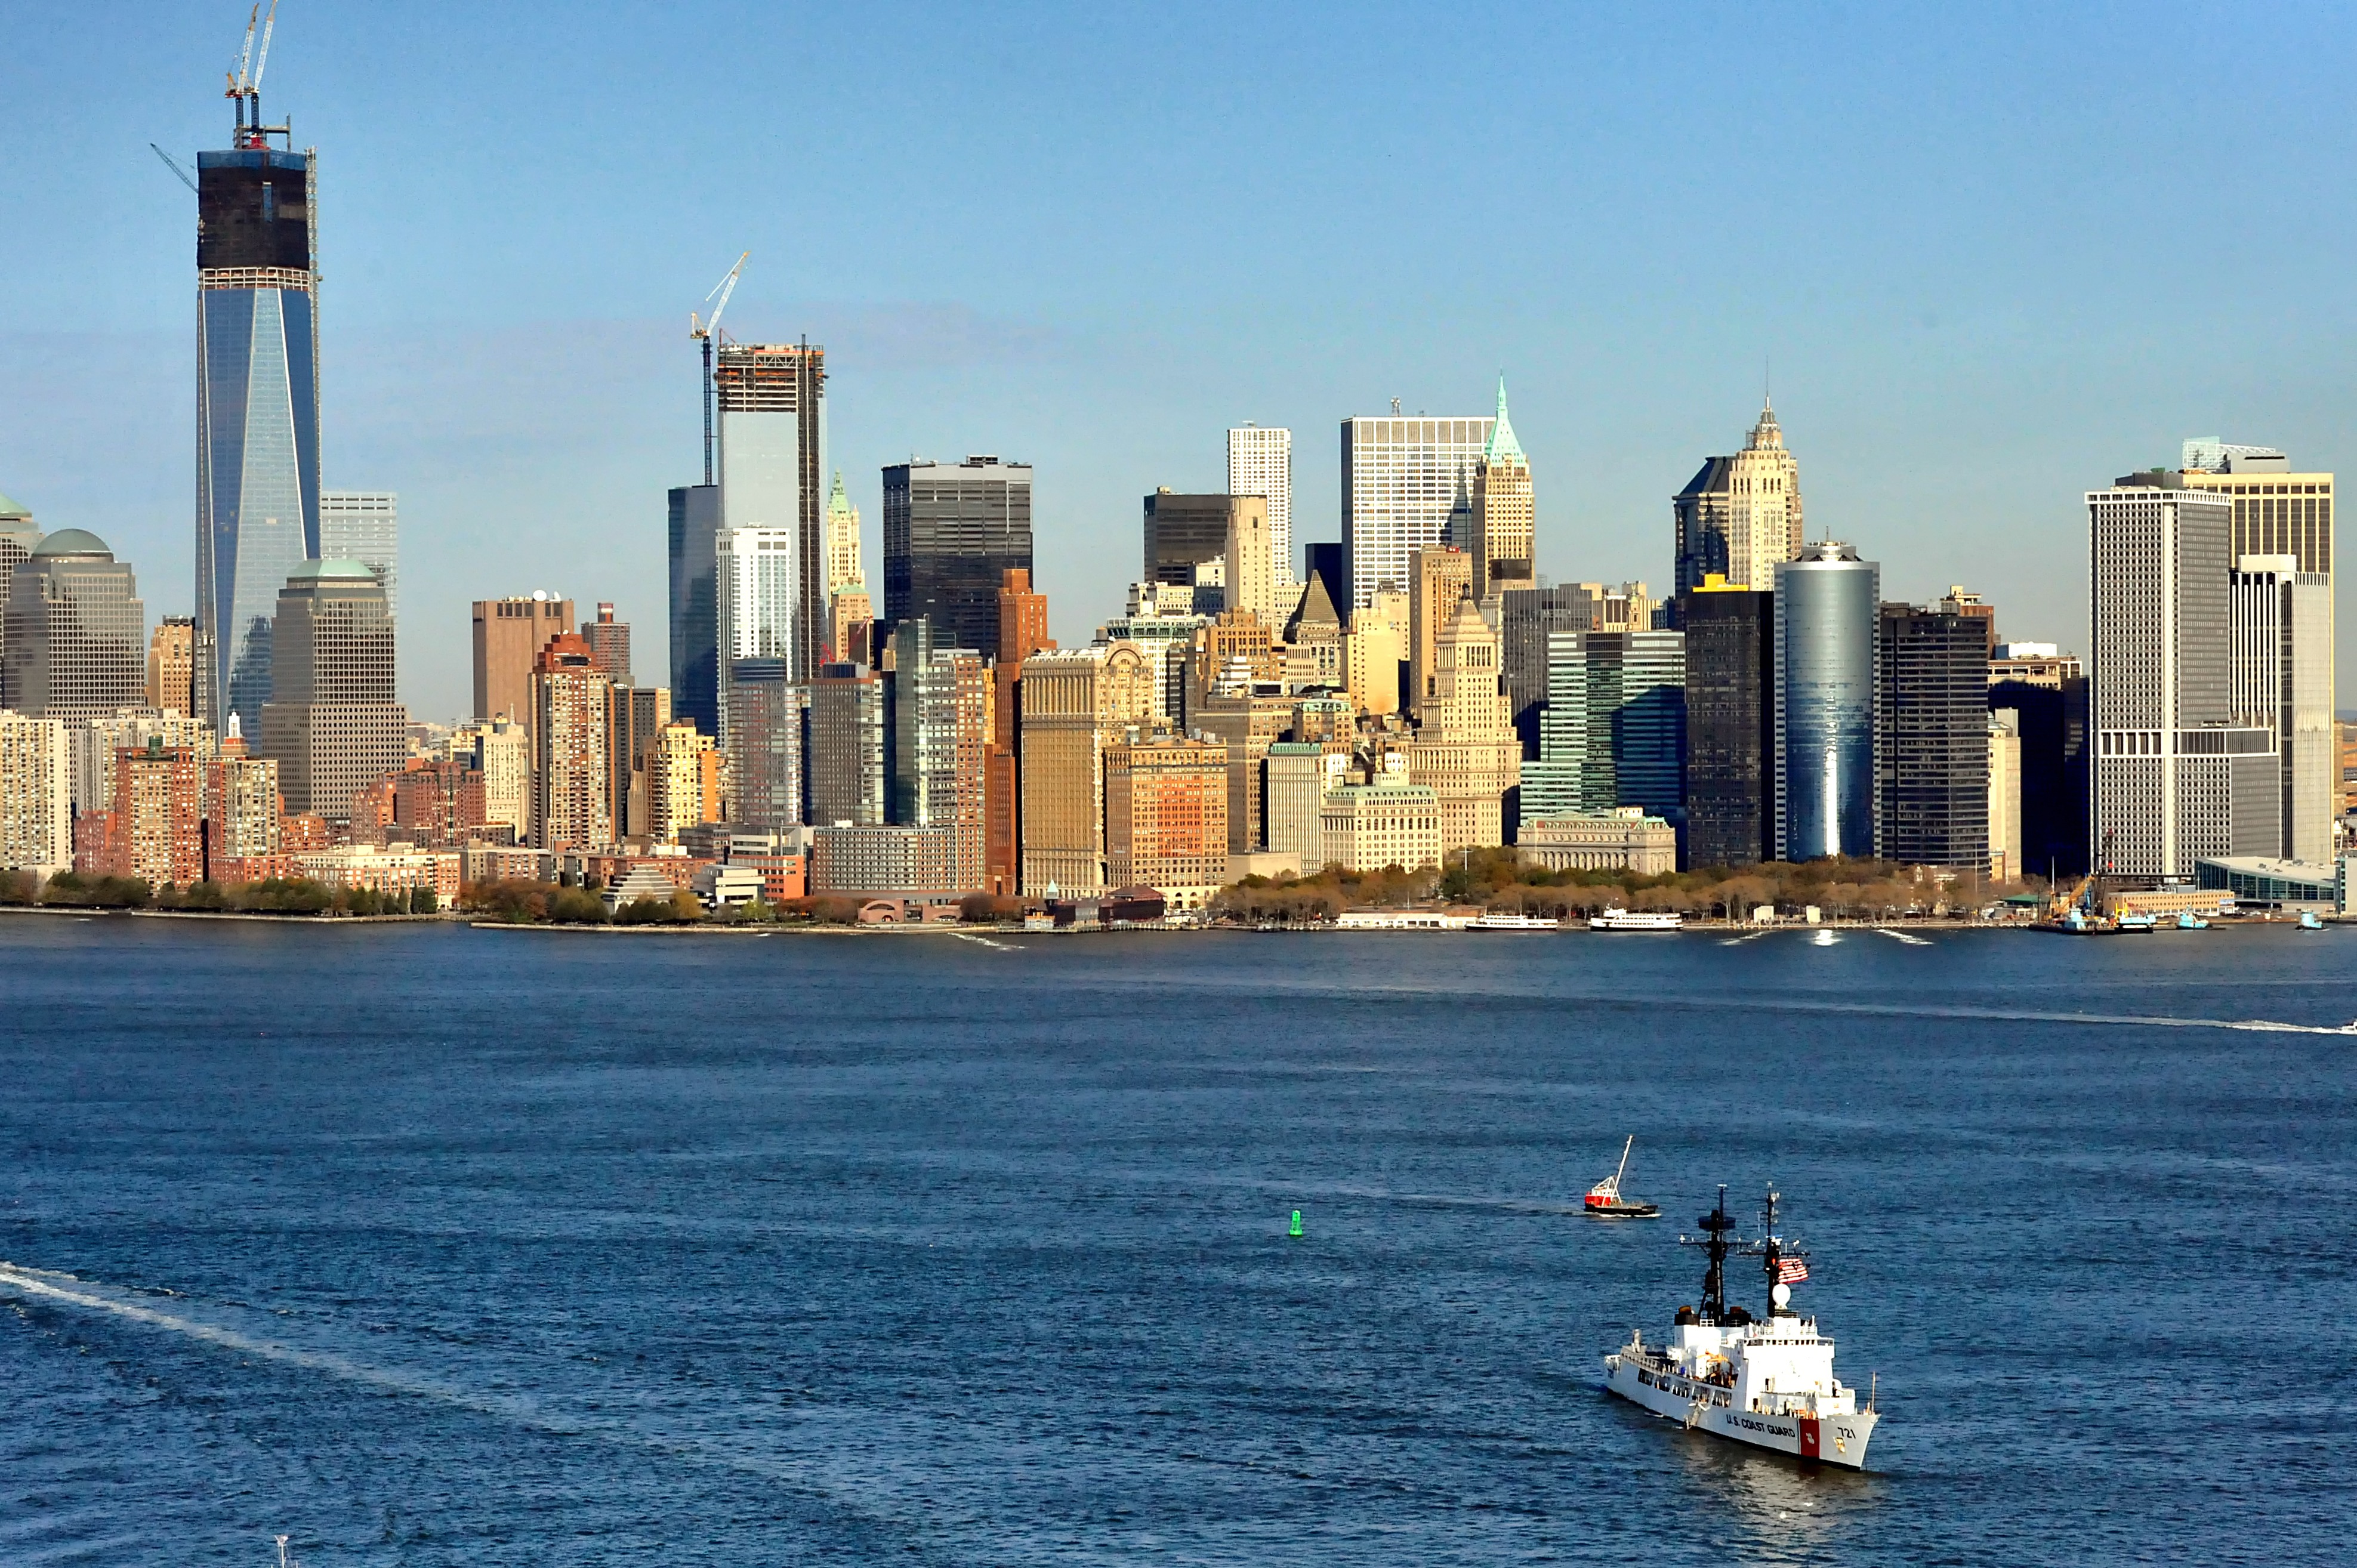
sea, coast, water, horizon, architecture, boat, skyline, city, skyscraper, urban, new york city, cityscape, downtown, vehicle, bay, harbor, outside, skyscrapers, buildings, coast guard, geographical feature, human settlement